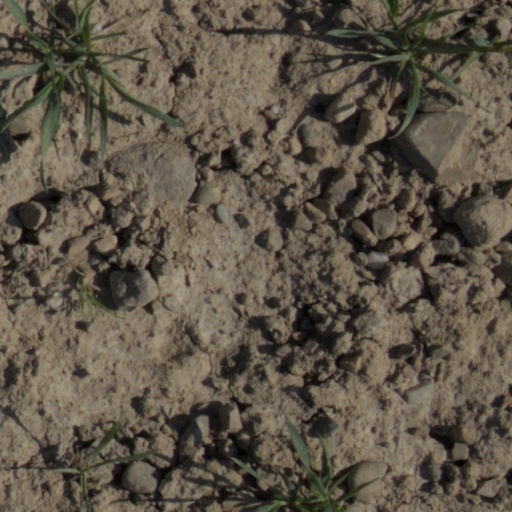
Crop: wheat